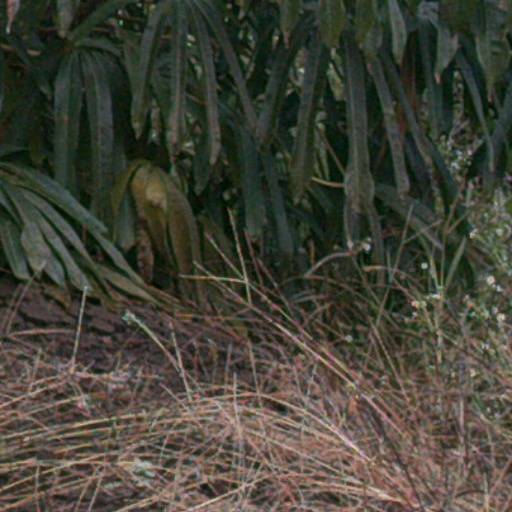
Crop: cassava